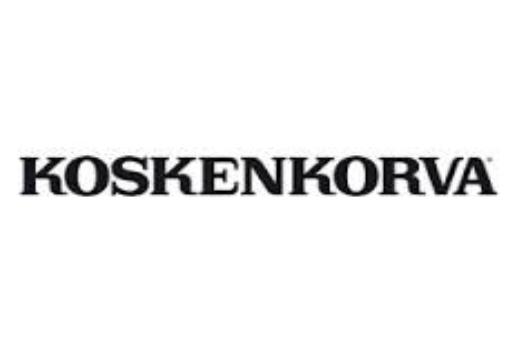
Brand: Koskenkorva
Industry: Food